List of mammals of South Africa

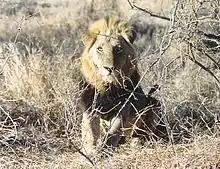
Lion in Kruger National Park

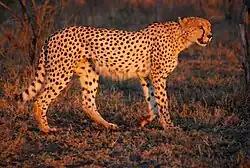
Cheetah in Hluhluwe-Umfolozi Game Reserve, South Africa

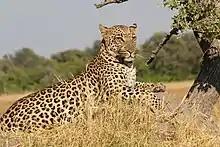
African leopard

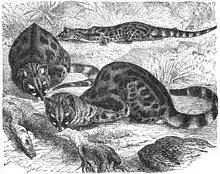
Common genet

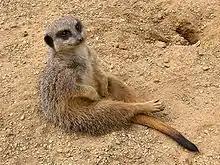
Meerkat

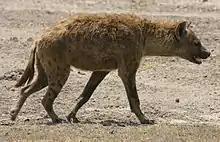
Spotted hyena

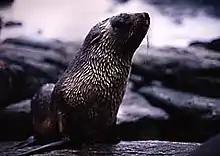
Antarctic fur seal

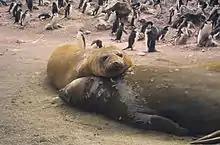
Southern elephant seal

There are over 260 species of carnivorans, the majority of which feed primarily on meat. They have a characteristic skull shape and dentition.